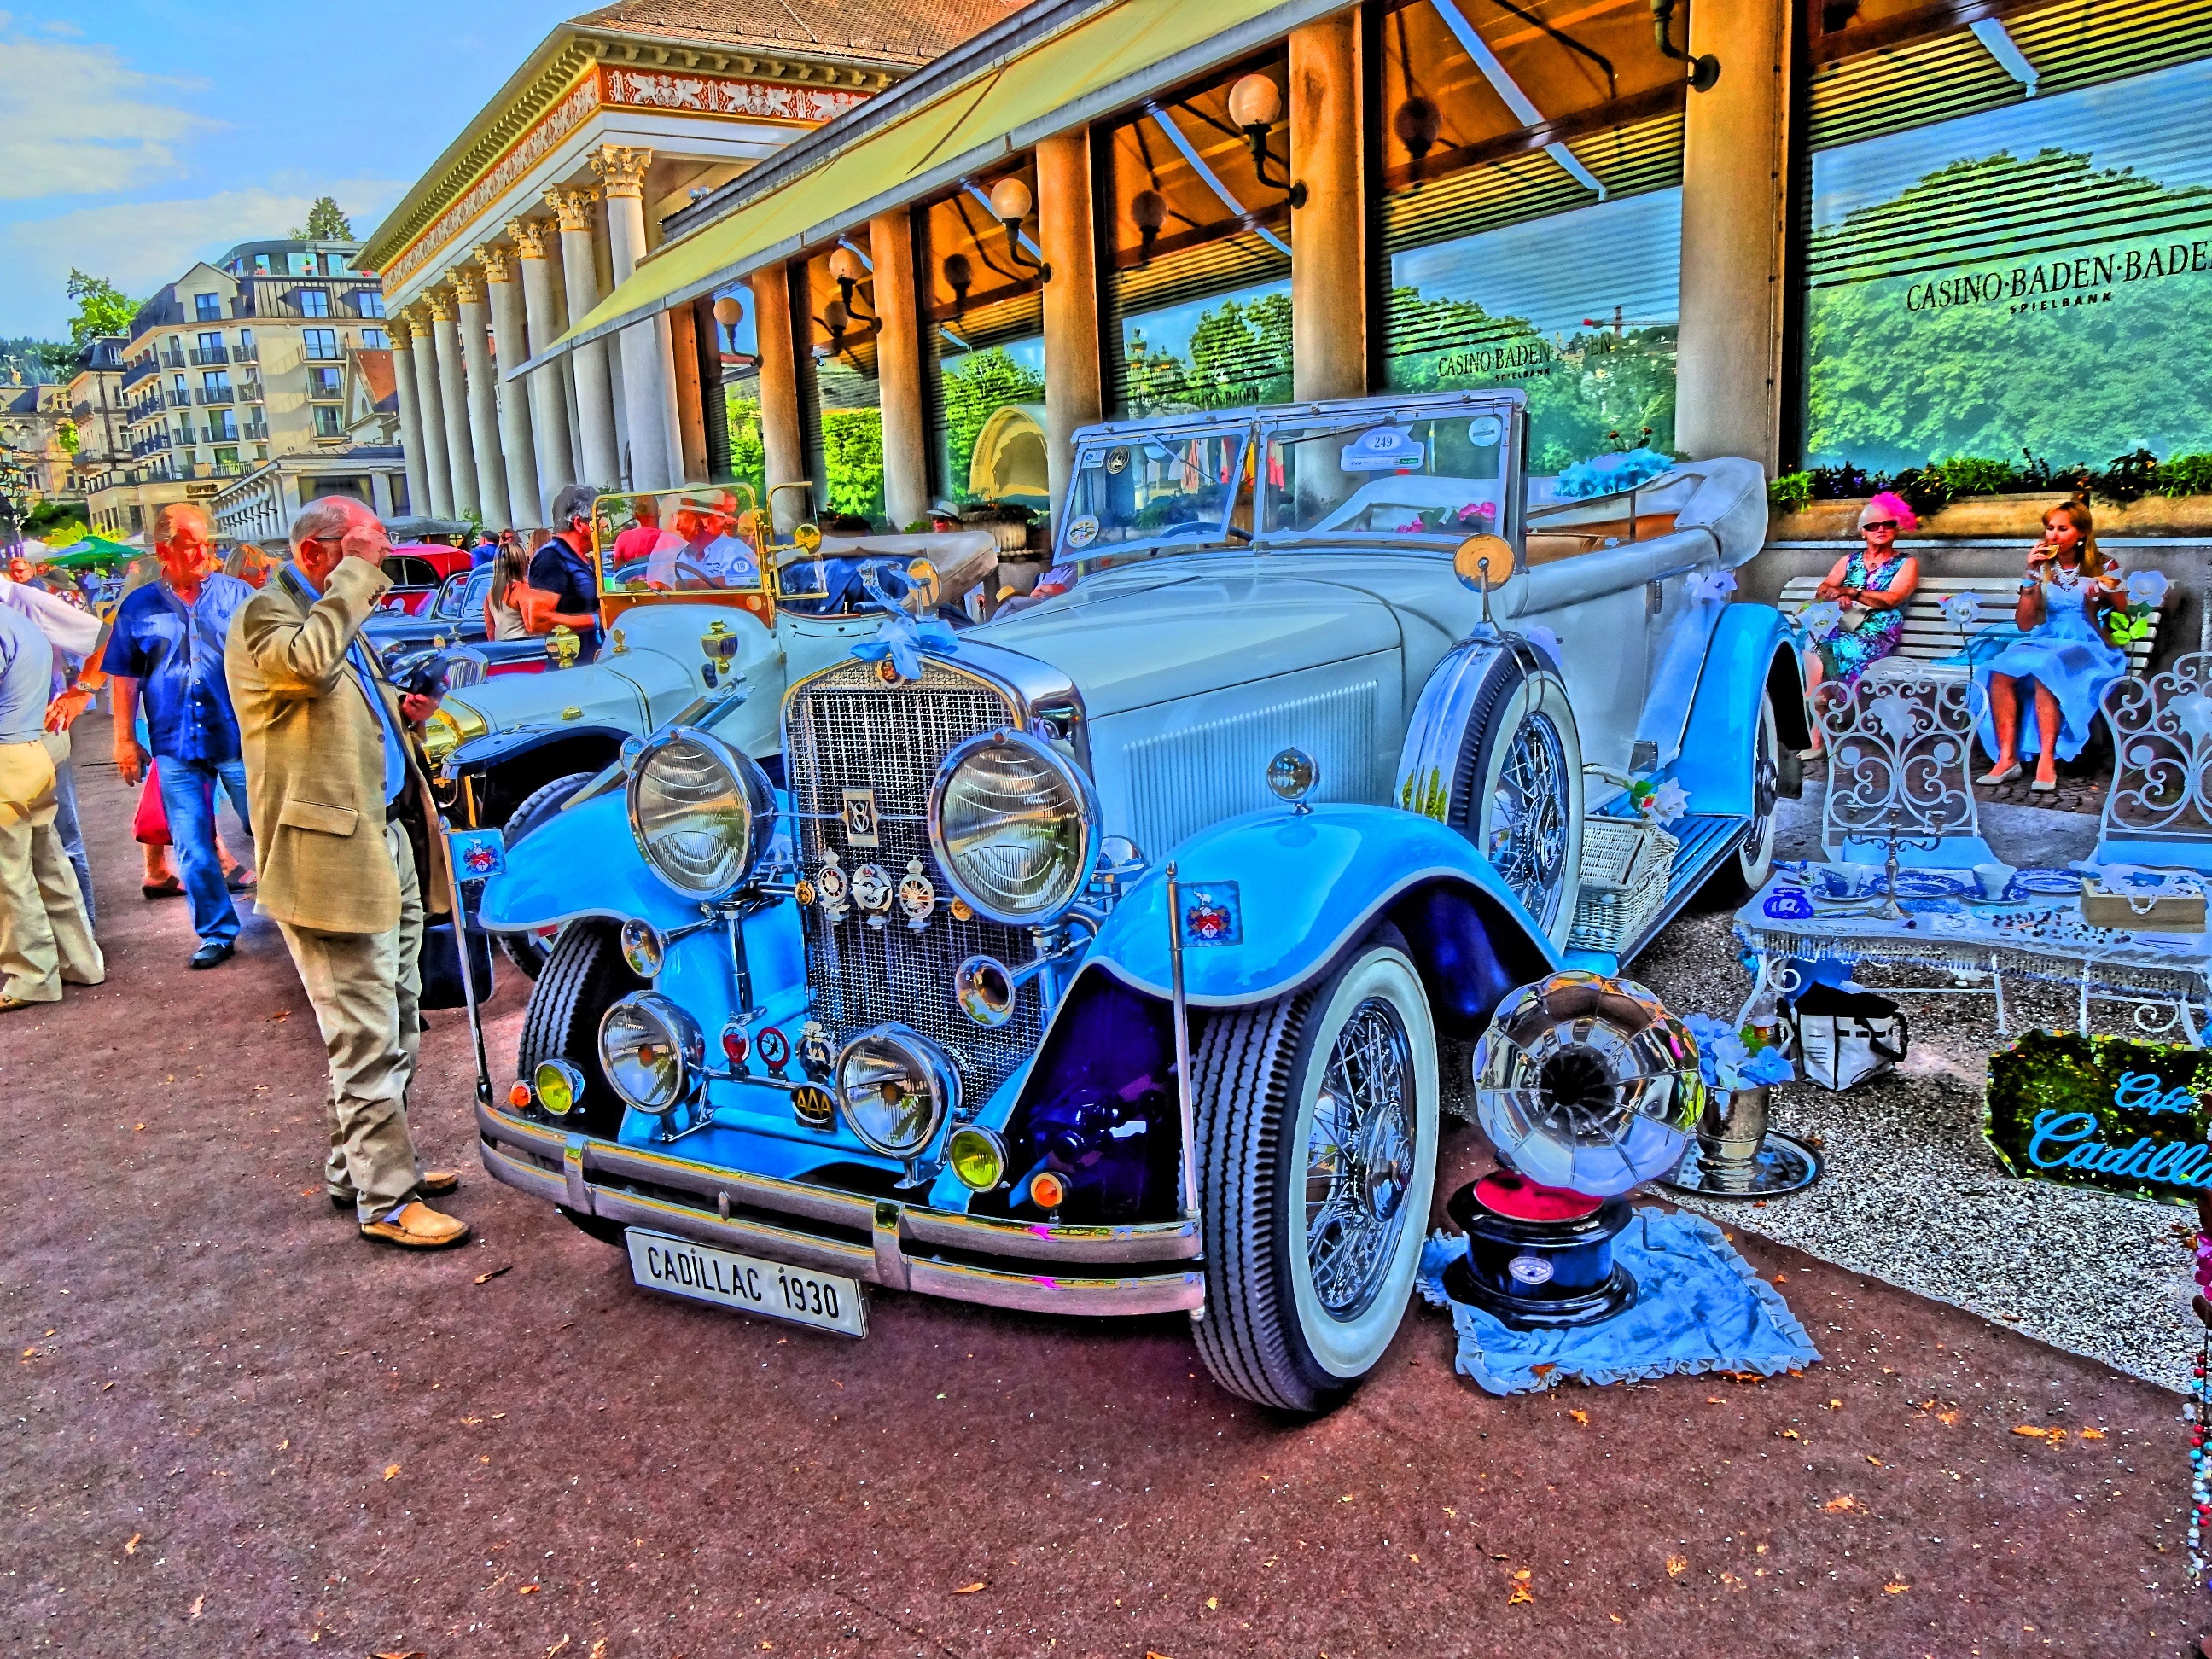
street, vehicle, auto, automotive, painting, sports car, vintage car, art, festival, mural, oldtimer, classic, exhibition, mobility, old cars, vintage car automobile, urban area